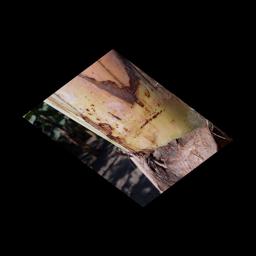
Label: PSEUDOSTEM WEEVIL